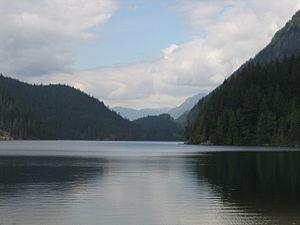
Les Dents du lac est le 22ᵉ épisode de la saison 3 de la série télévisée X-Files. Dans cet épisode, Mulder et Scully enquêtent sur une série de disparitions dans un lac de Géorgie, que Mulder attribue à un monstre marin du folklore local.
Le lac Buntzen est un lac à Anmore, Colombie-Britannique au Canada. Il a été nommé d'après le premier directeur général de la British Columbia Electric Railway, Johannes Buntzen.